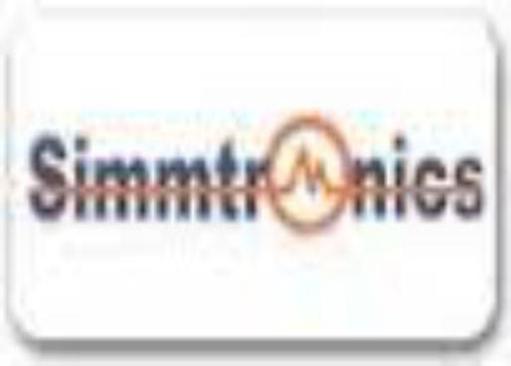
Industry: Electronic